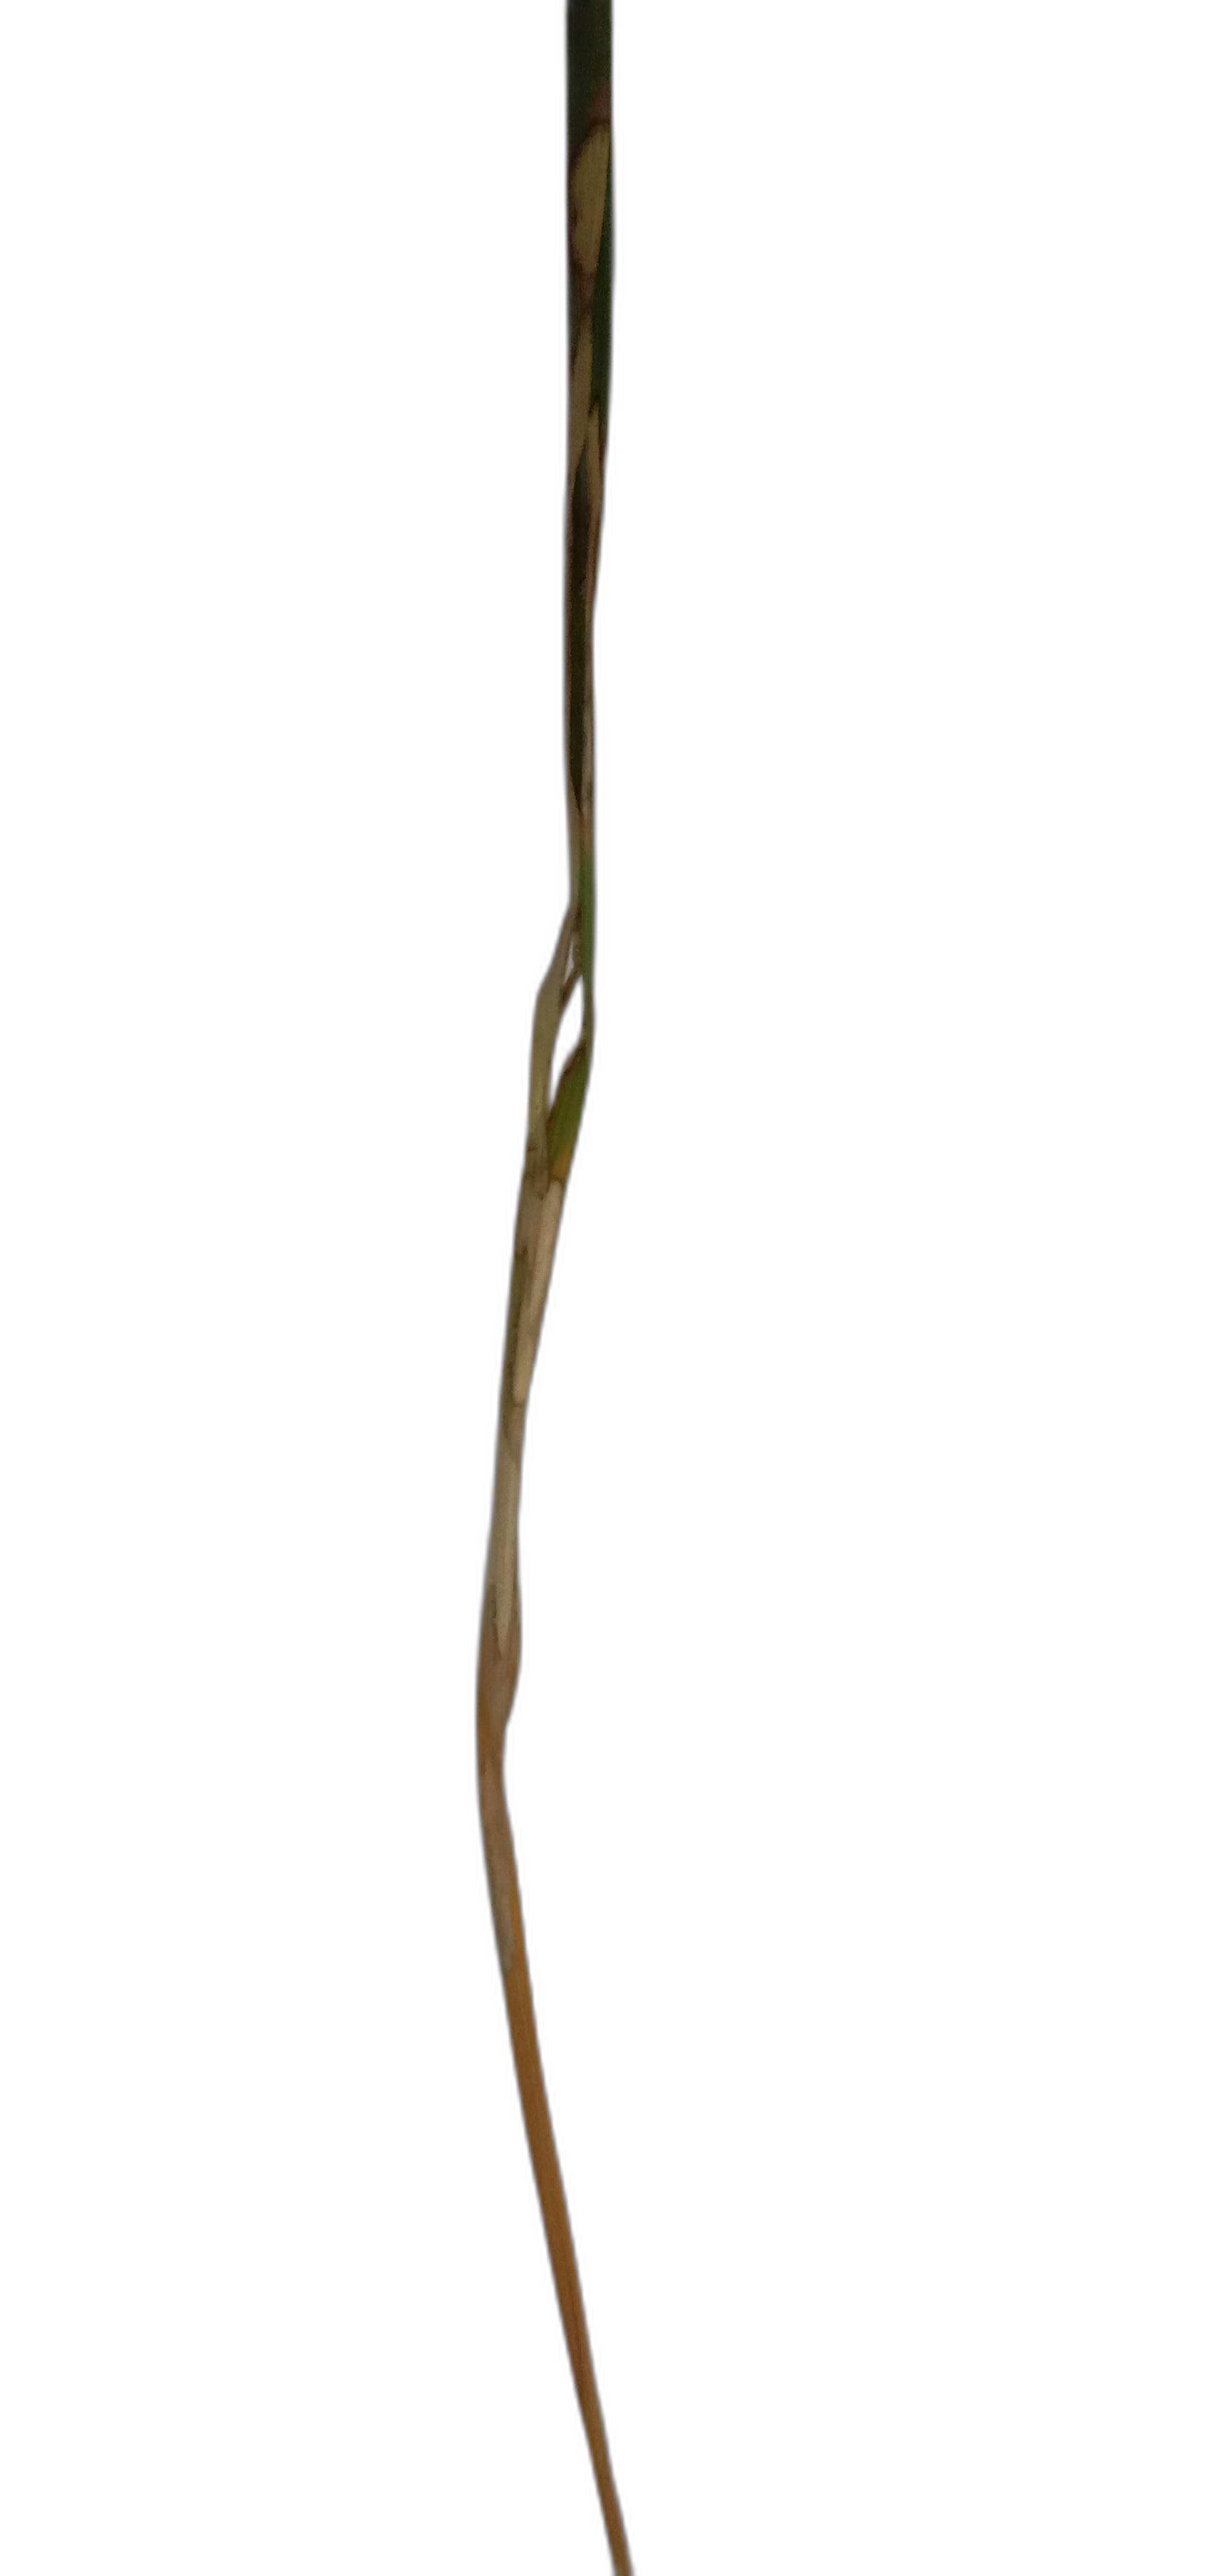
Label: Leaf Scald